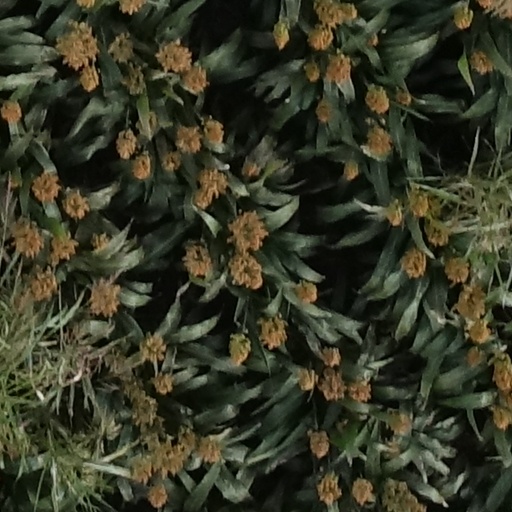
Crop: sorghum